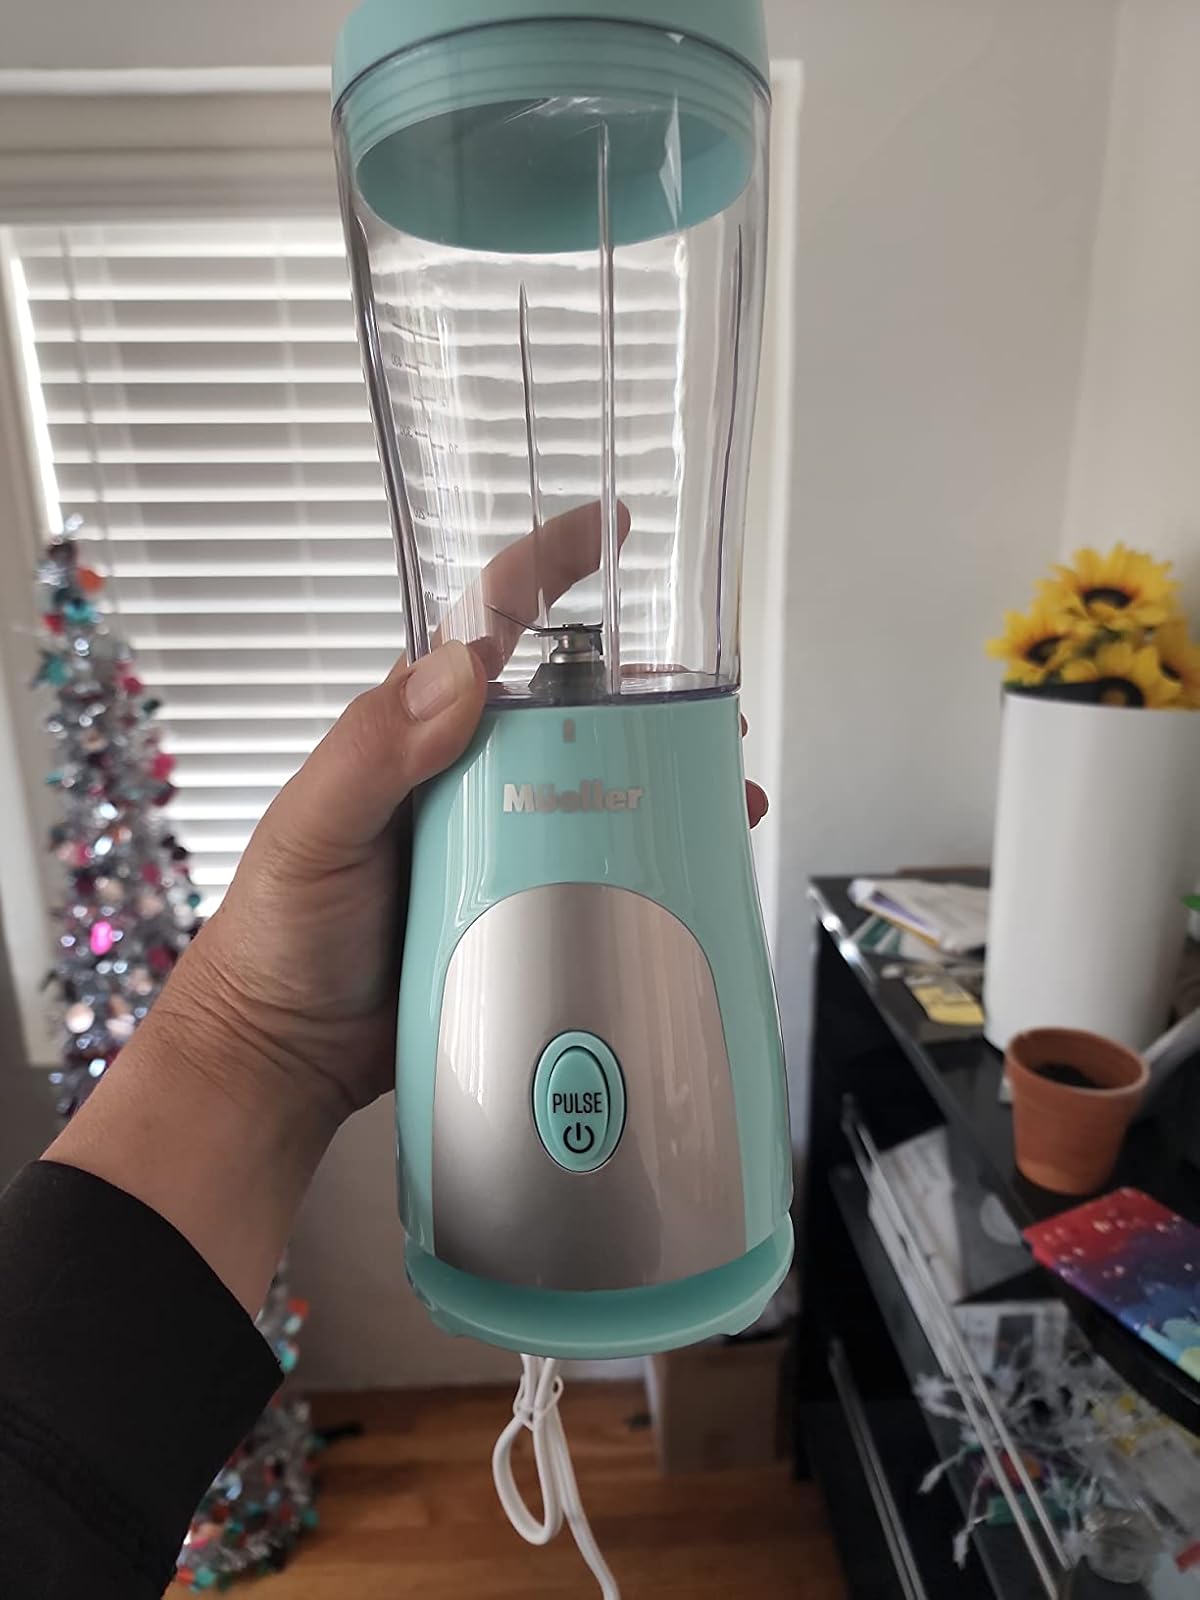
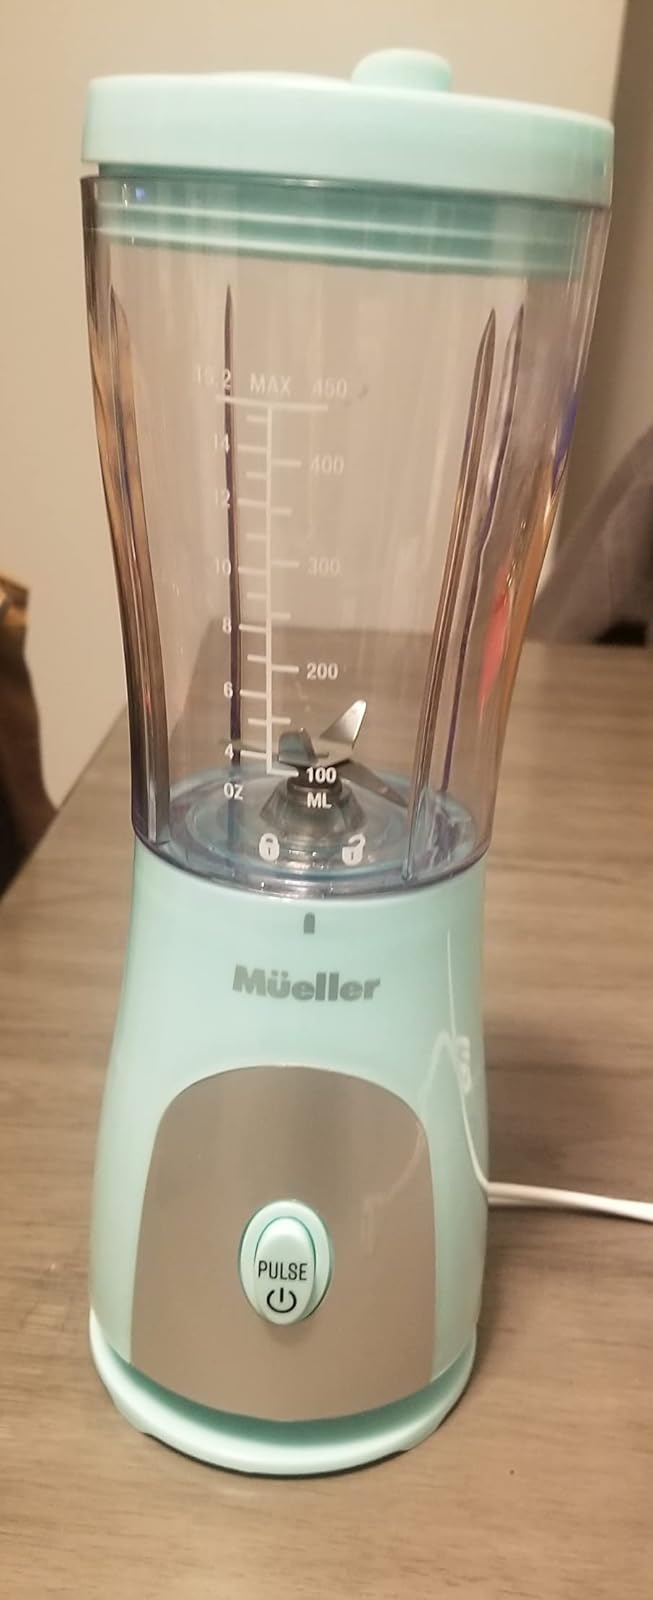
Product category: items_blender
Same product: yes